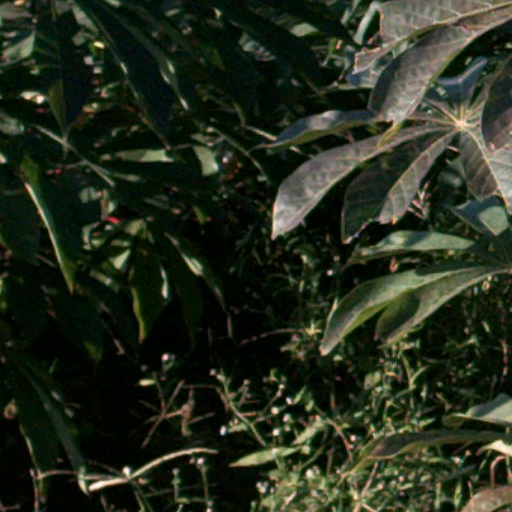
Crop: cassava